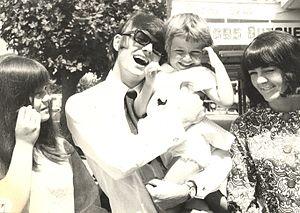
Bogdan Kominowski est un acteur et chanteur néo-zélandais d'origine polonaise.